Droylsden

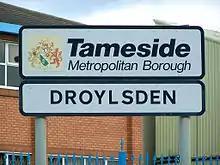
A welcome sign at Droyslden's boundary

Droylsden is located at (53.4826, −2.1582), about to the east of Manchester city centre, close to Ashton-under-Lyne, Failsworth, Clayton, Openshaw and Newton Heath.